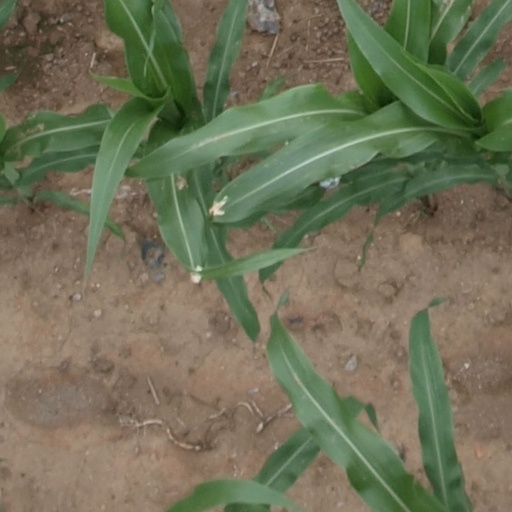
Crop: maize; corn